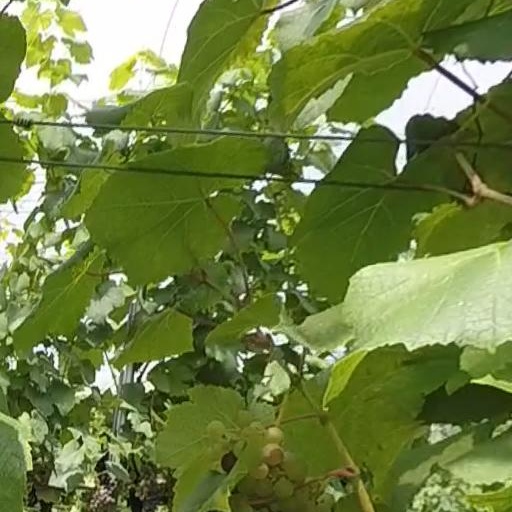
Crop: grape